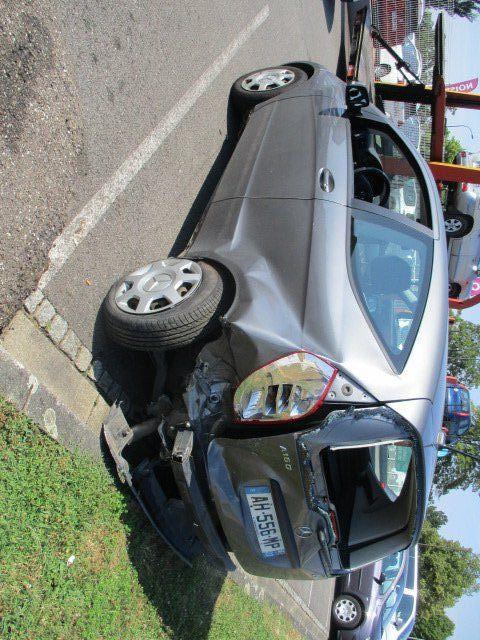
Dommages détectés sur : aile arrière gauche, pare-brise arrière, malle, feu arrière gauche, pare-choc arrière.
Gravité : majeur